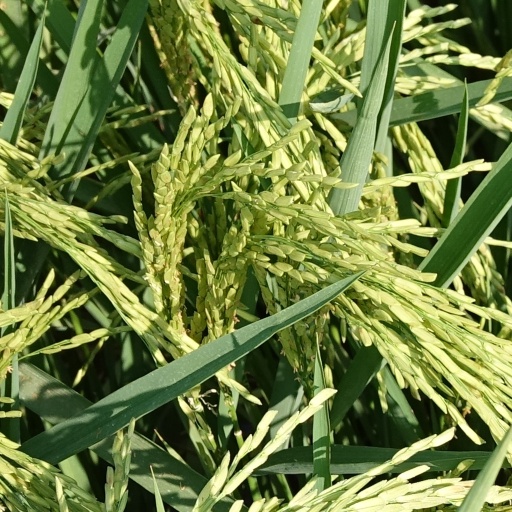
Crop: rice